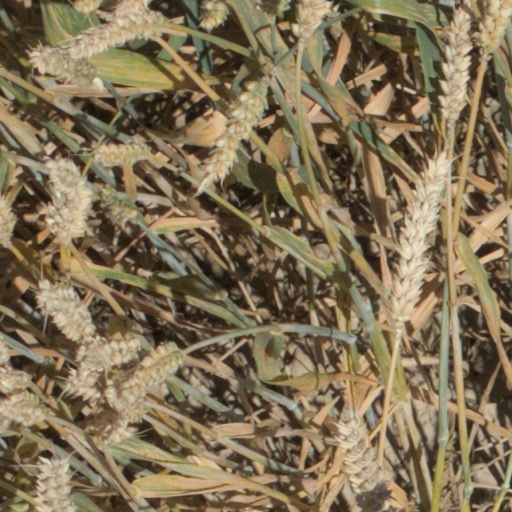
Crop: wheat